Ariel Hukporti

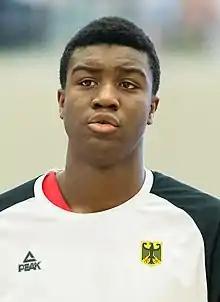
Hukporti with Germany in 2018

Ariel Washington Hukporti (born 12 April 2002) is a German-Togolese professional basketball player for the New York Knicks of the National Basketball Association (NBA).